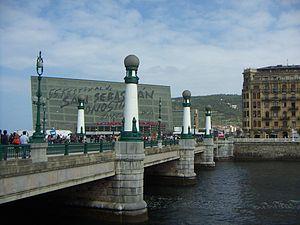
Le festival international du film de Saint-Sébastien 2007, 55ᵉ édition du festival, s'est tenu du 20 au 29 septembre 2007. Avec une fréquentation d'environ 200 000 spectateurs pour les projections de plus de 200 films au programme du festival, un niveau de qualité salué par la critique et la présence de vedettes comme Samuel L. Jackson, Richard Gere, Liv Ullmann, Roberto Benigni, Demi Moore et Viggo Mortensen, l'édition 2007 a été considérée comme la meilleure des dernières éditions du festival.